Vayigash

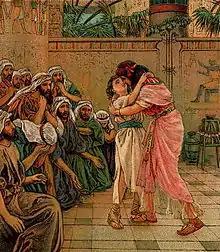
Joseph Forgives His Brothers (illustration from a Bible card published 1907 by the Providence Lithograph Company)

In the second reading, Judah told Joseph that if Judah were to come to his father without the lad, then his father would die in sorrow. And Judah told how he had become surety for the lad, and thus asked Joseph to allow him to remain a bondman to Joseph instead of the lad, for how could he go up to his father if the lad was not with him? Joseph could no longer control his emotions and ordered everyone but his brothers to leave the room. He wept aloud, and the Egyptians and the house of Pharaoh heard. Joseph told his brothers that he was Joseph, and asked them whether his father was still alive, but his brothers were too frightened to answer him. Joseph asked them to come near, told them that he was Joseph their brother whom they had sold into Egypt, but that they should not be grieved, for God had sent Joseph before them to preserve life. Joseph recounted how for two years there had been famine in the land, but there would be five more years without harvests. But God had sent him before them to save them alive for a great deliverance. The second reading ends here.